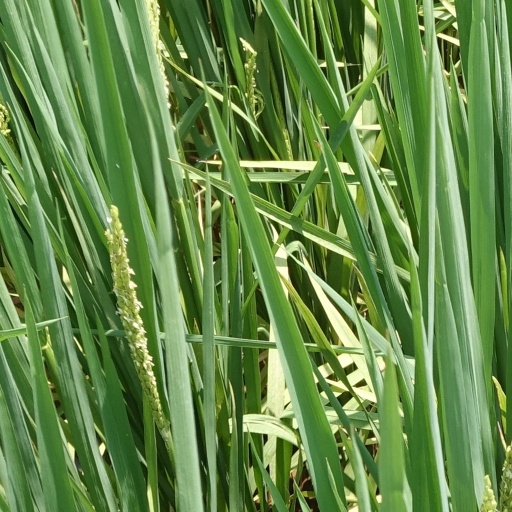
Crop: rice